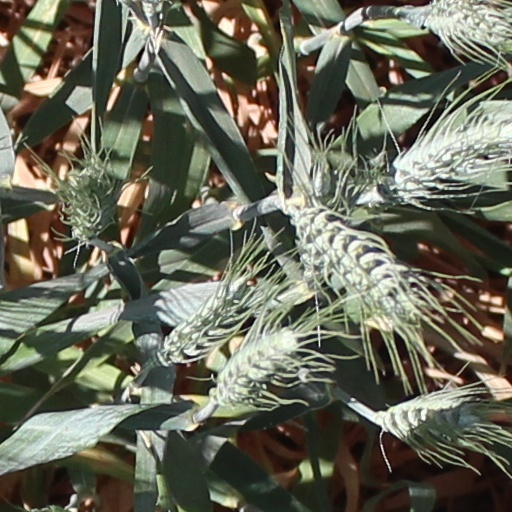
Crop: wheat